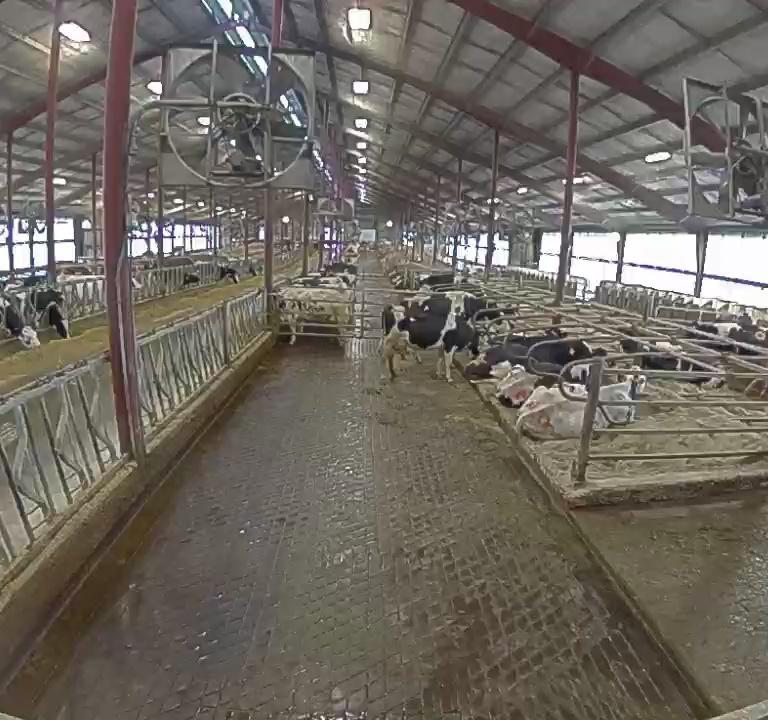
Number of cows: 6